Anthony Davis

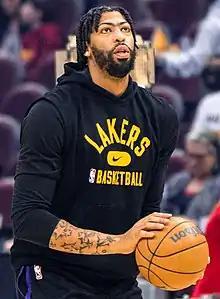
Davis with the Los Angeles Lakers in 2022

Anthony Marshon Davis Jr. (born March 11, 1993), nicknamed "AD" and "the Brow", is an American professional basketball player for the Dallas Mavericks of the National Basketball Association (NBA). Davis, a power forward and center, is a ten-time NBA All-Star and has been named to five All-NBA Teams (including four first-team selections) and five NBA All-Defensive Teams (including three first-team selections). In 2021, he was named to the NBA 75th Anniversary Team. Regarded as one of the greatest power forwards of all time.